Fernanda Young

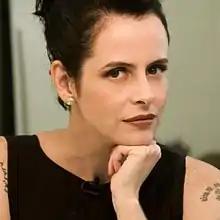
Young in 2009

Fernanda Maria Young de Carvalho Machado (née Leite Young; 1 May 1970 – 25 August 2019), commonly known as Fernanda Young, was a Brazilian writer, screenwriter, television presenter, model and actress.